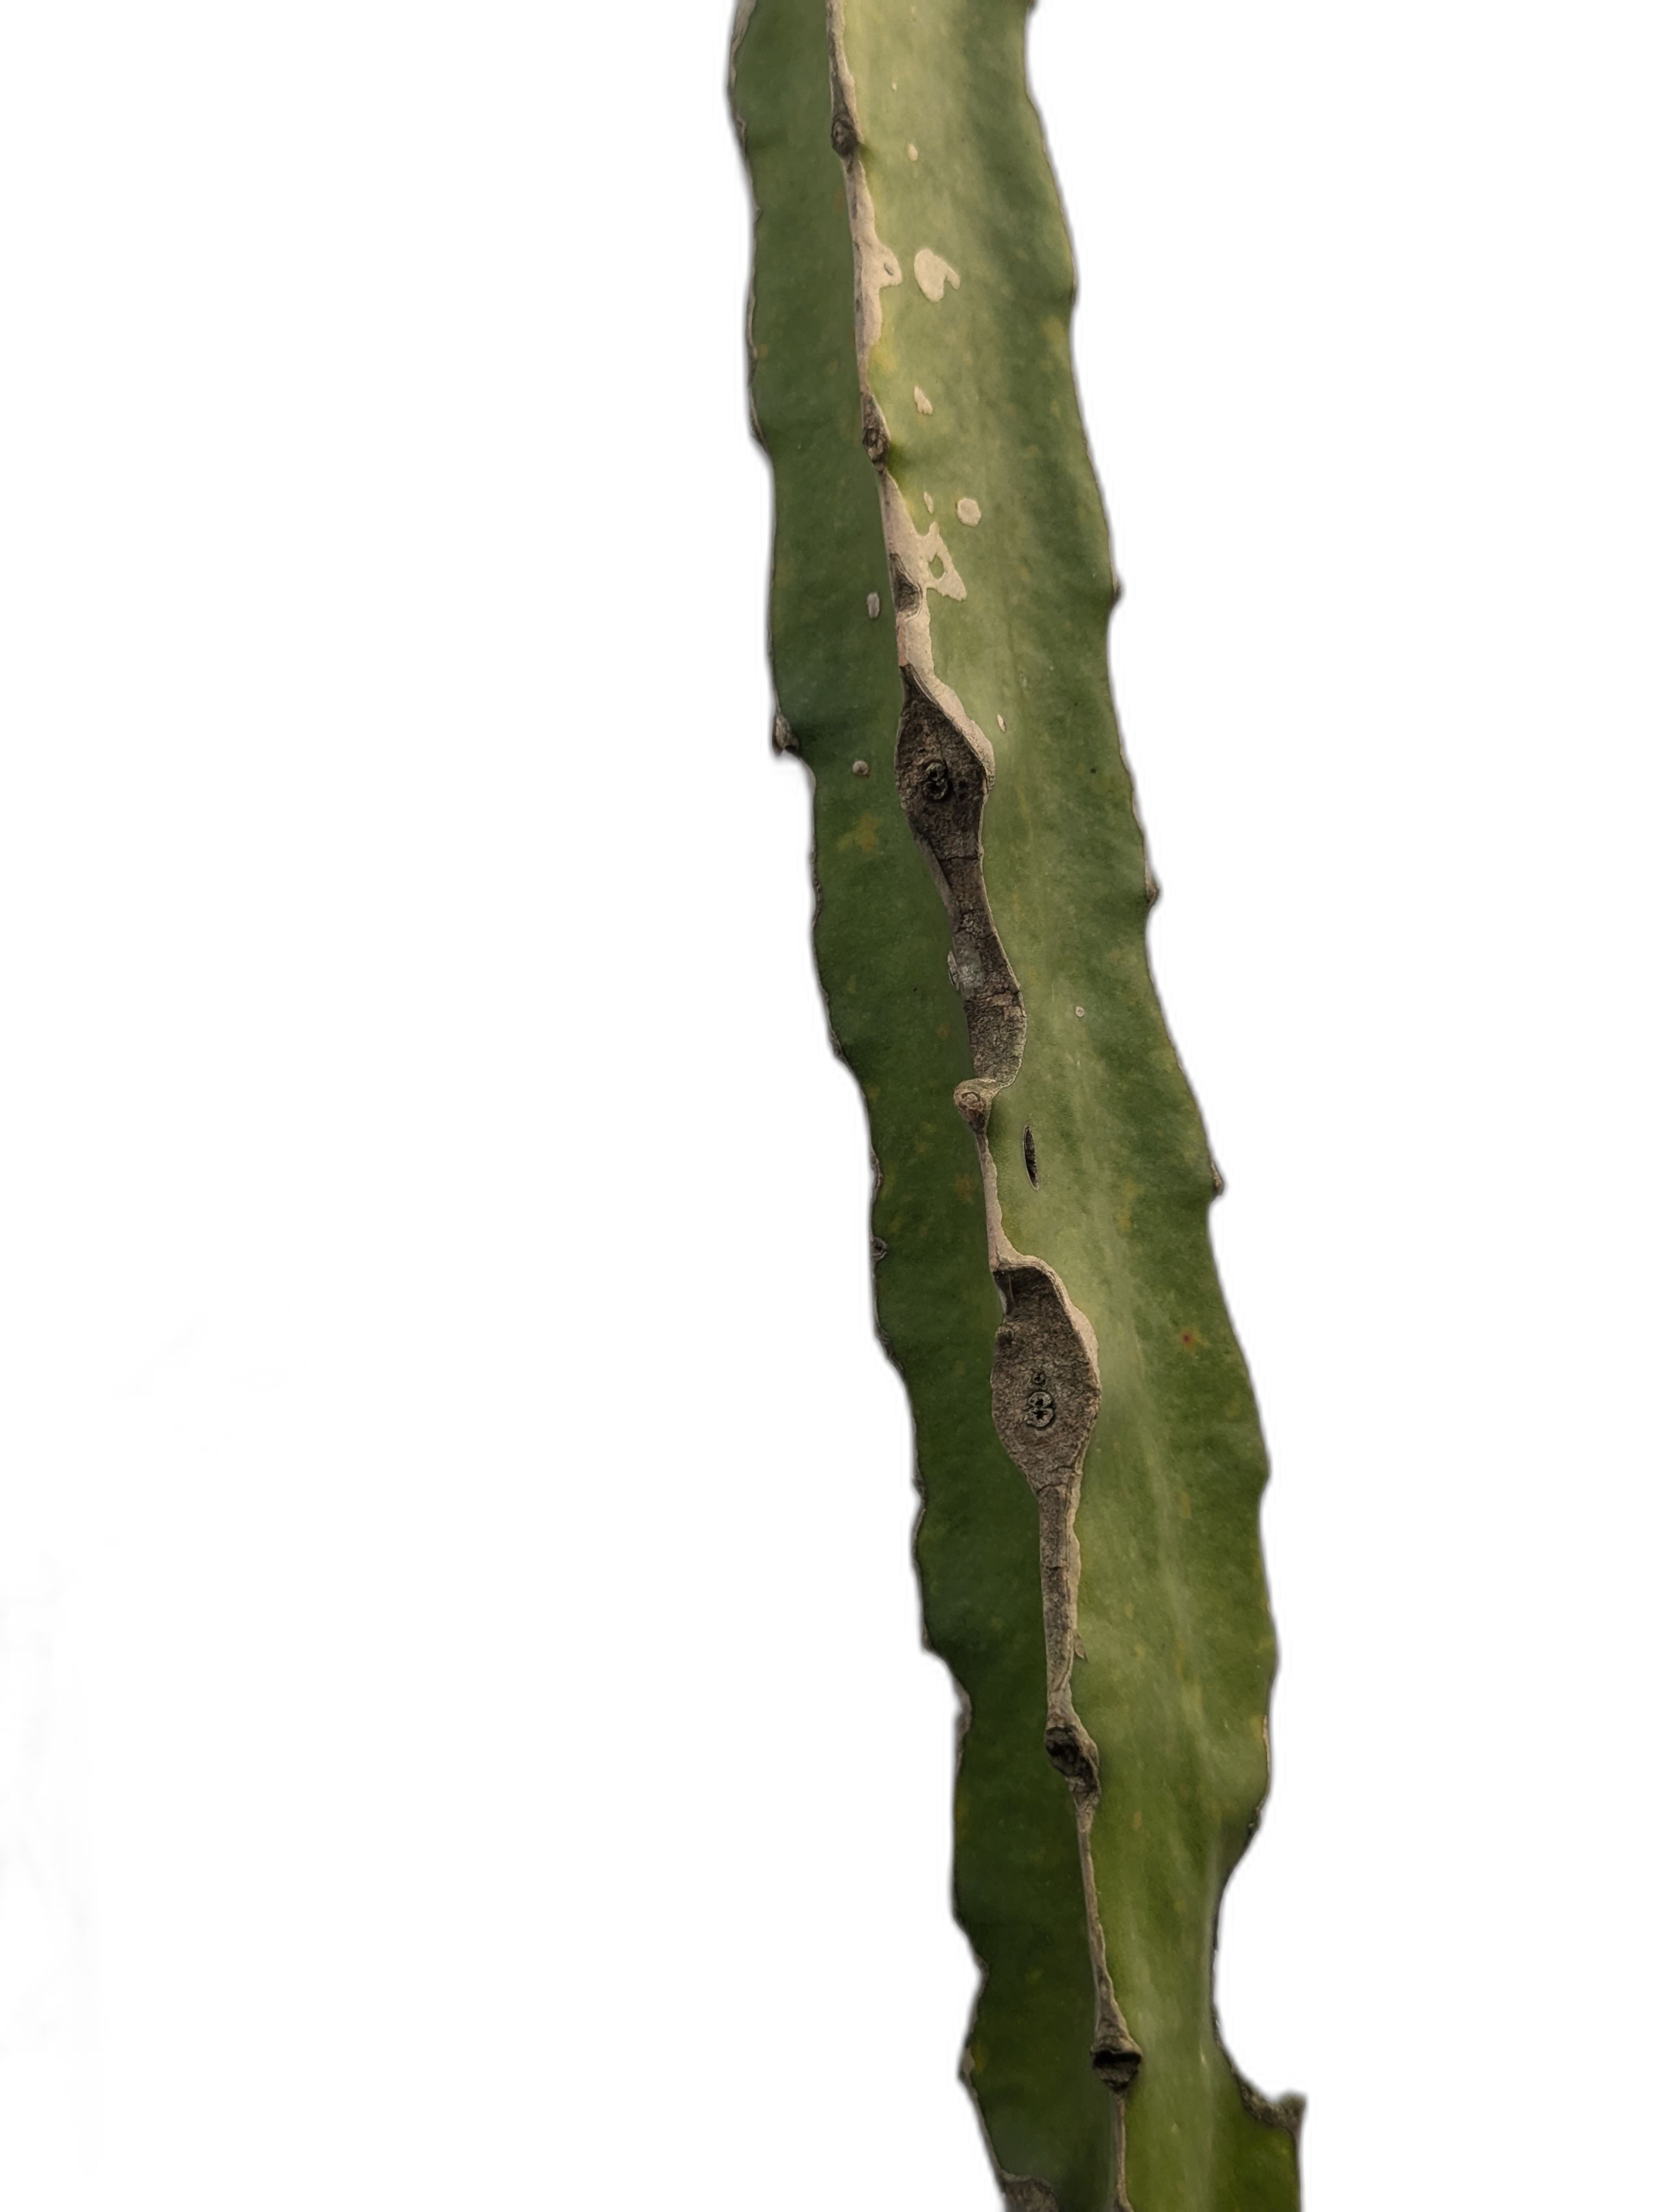
Label: Good leaf